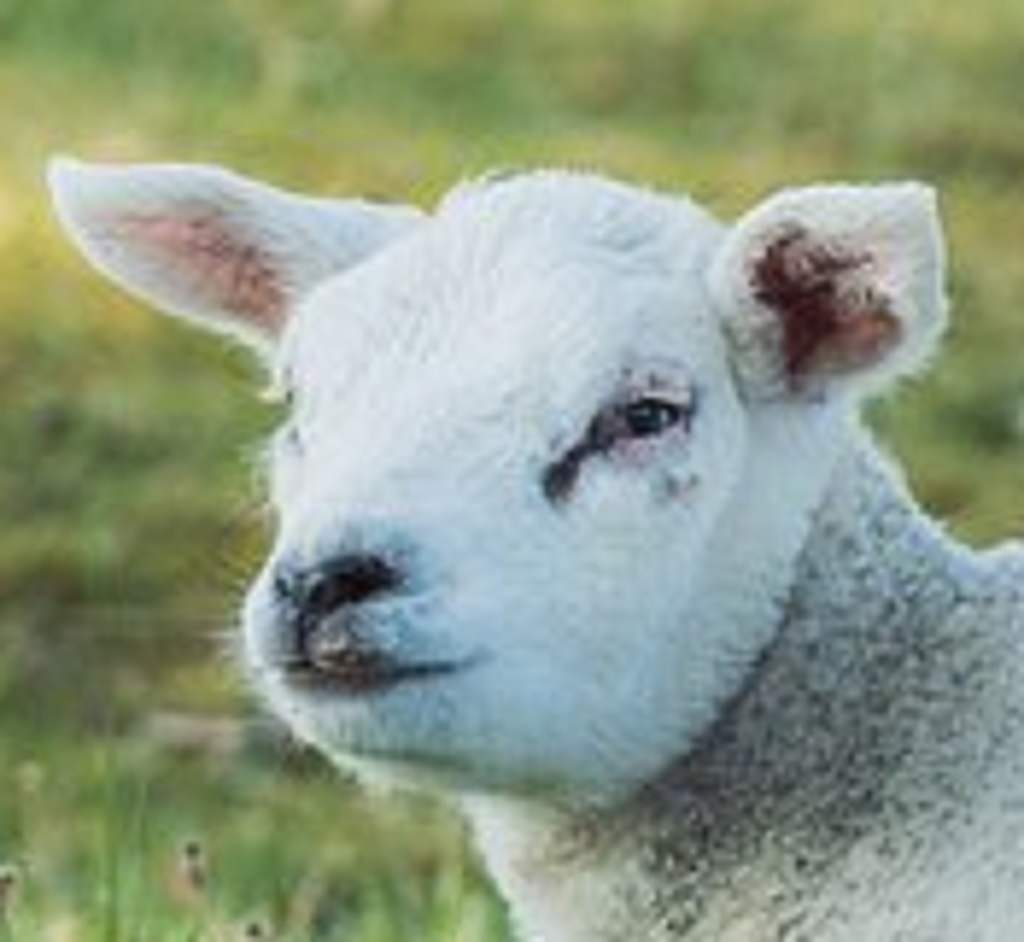
Label: no pain